Automated tank cleaning machine

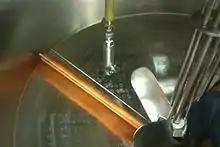
Alfa Laval Gamajet device after cleaning ketchup tank

The Butterworth Type K machine is widely used. This model can clean a tank of up to . It uses water with a pressure up to and a temperature of up to . The water jet reaches up to . Depending on the pressure used, a cleaning cycle can take from about 10 to 50 minutes and the machine uses between and per minute.